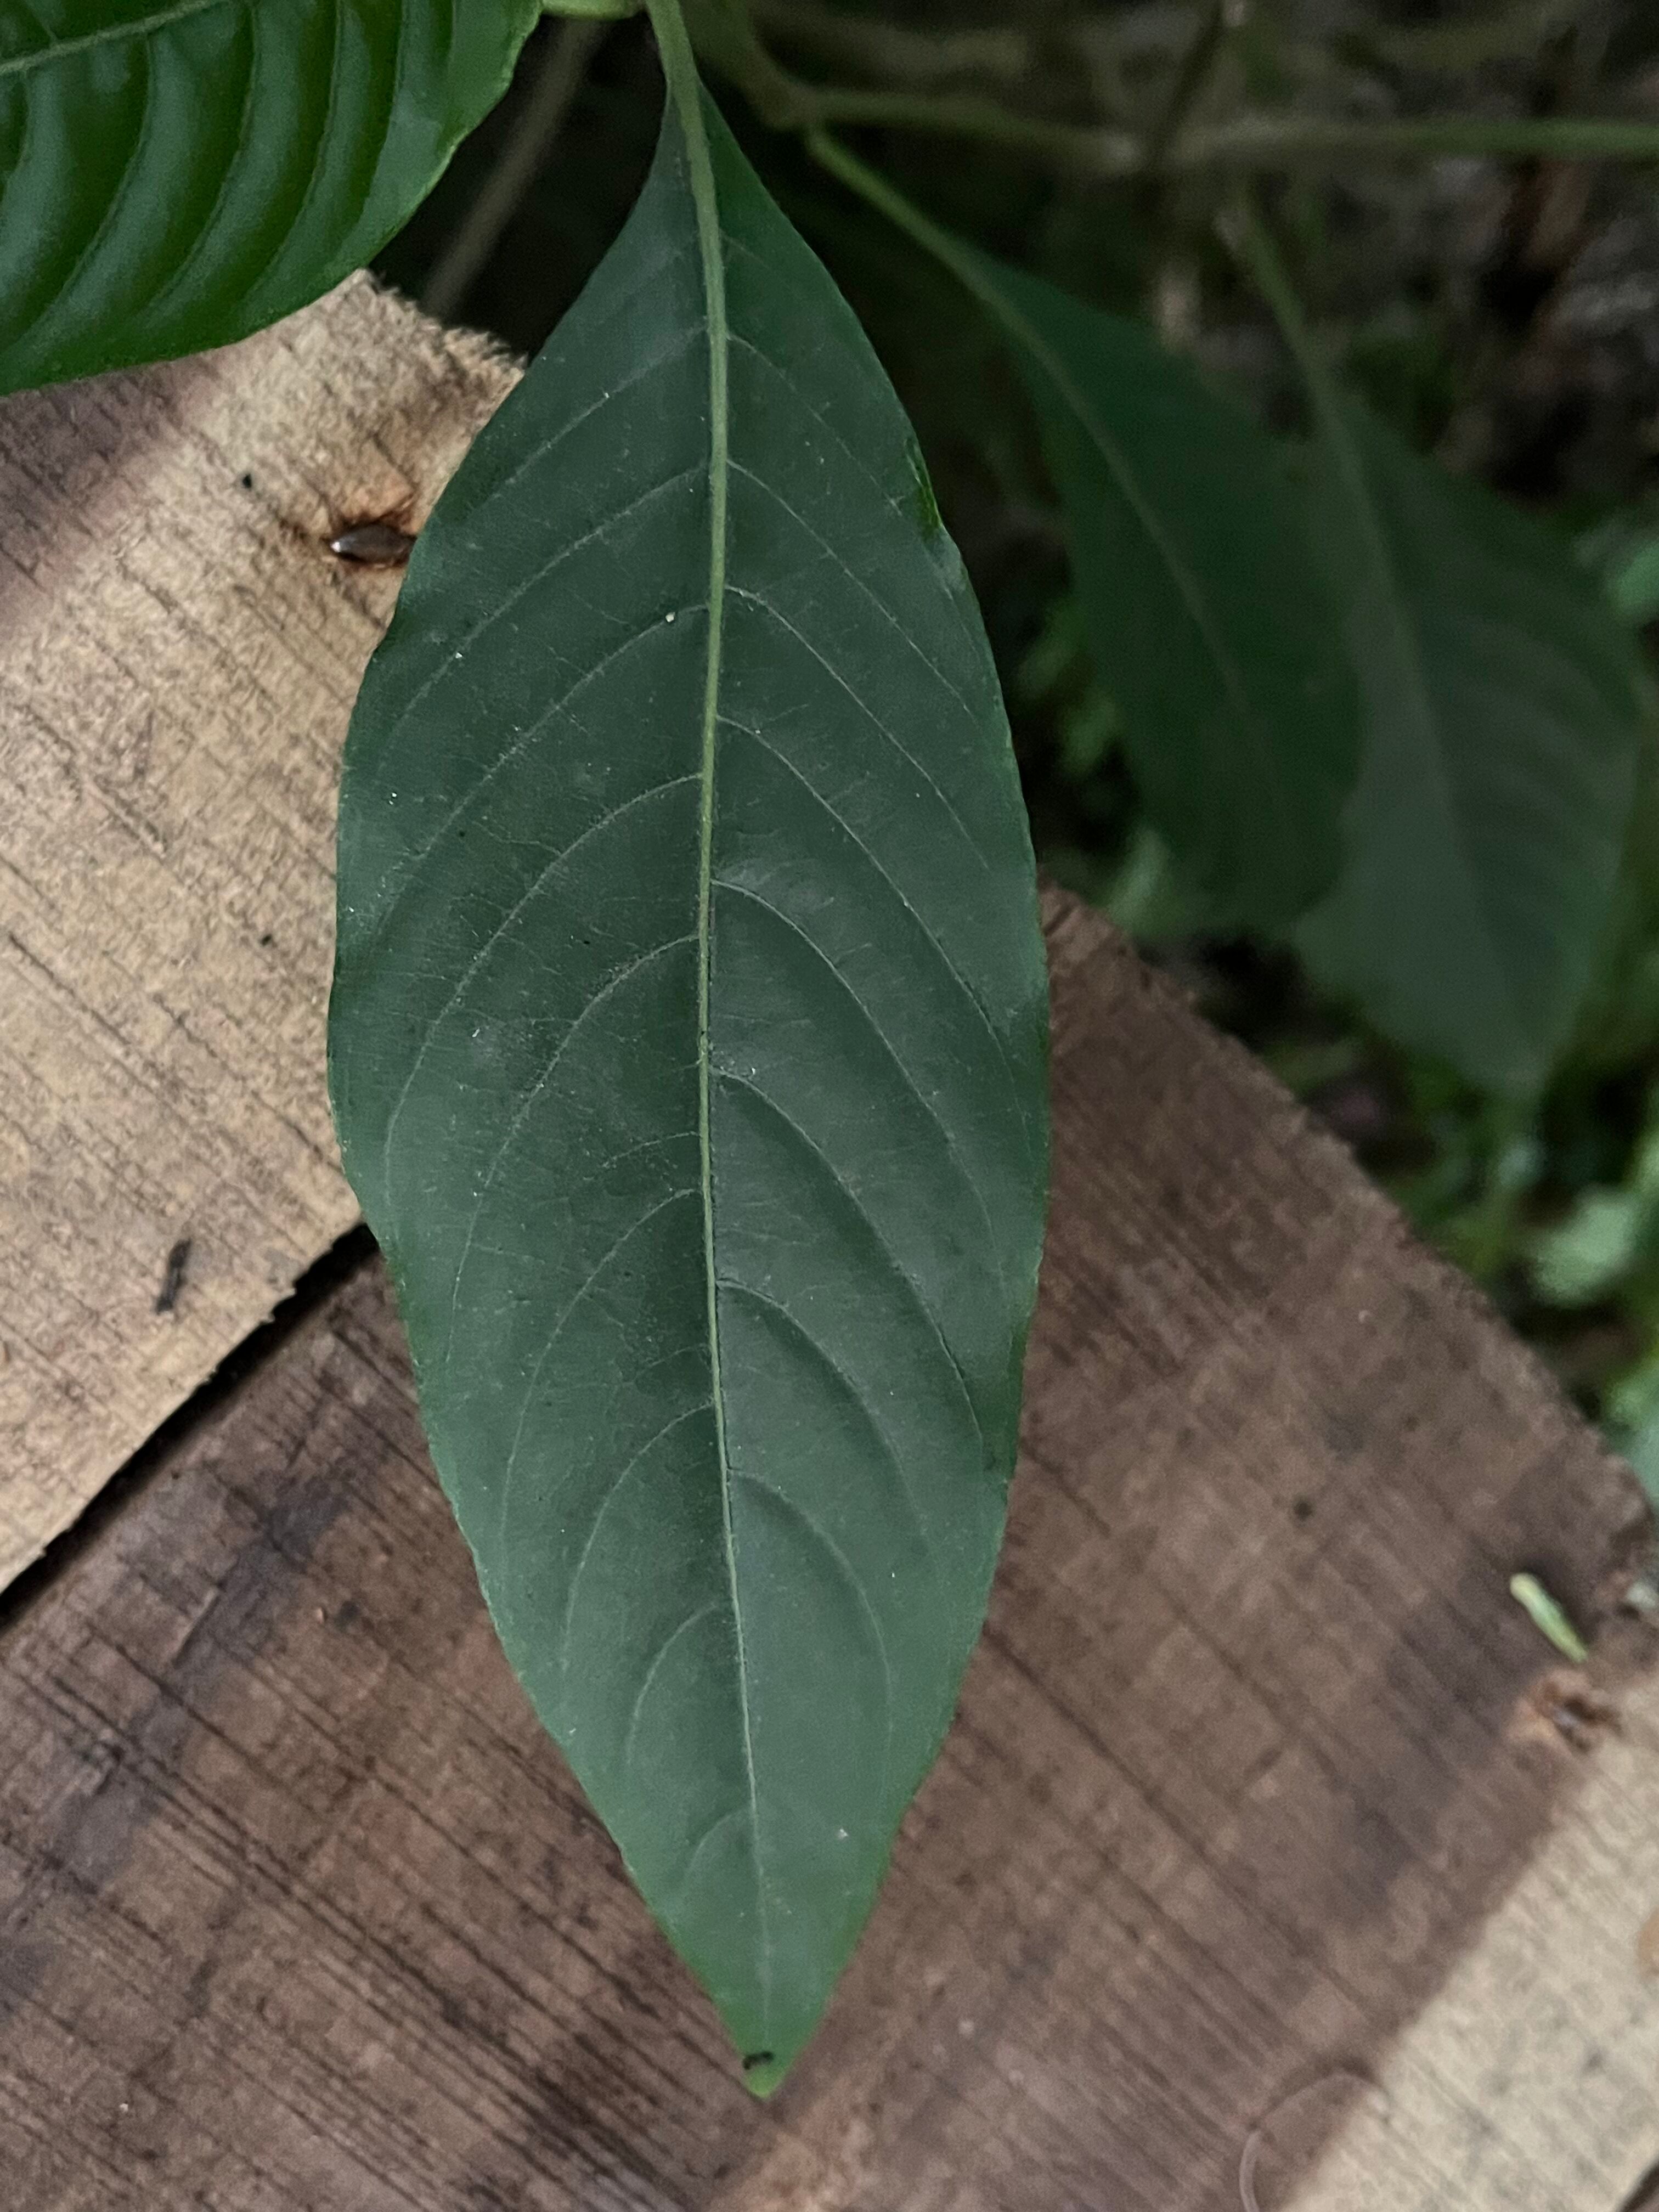
Plant species: justicia-adhatoda